Baraqueville-Carcenac-Peyralès station

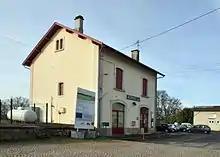
The station in 2015.

Baraqueville-Carcenac-Peyralès is a railway station that is situated in Baraqueville, Occitanie, France. Located on the Castelnaudary – Rodez railway line, the station is served by TER (local) services operated by SNCF.